Broughton Astley railway station

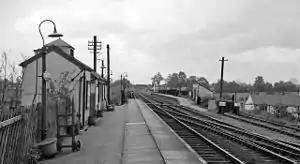
Looking north at Broughton Astley station in 1961

Broughton Astley railway station was a railway station serving Broughton Astley in Leicestershire, England.